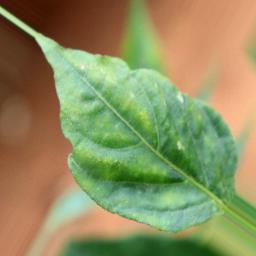
Label: healthy